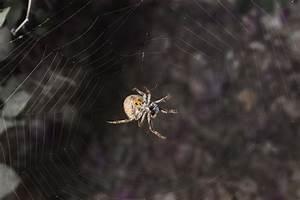
spider